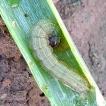
Crop: Onion
Condition: caterpillar-p